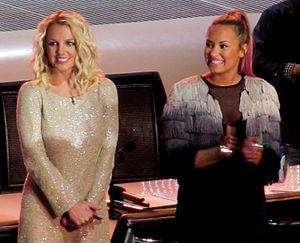
Britney Jean Spears, née le 2 décembre 1981 à McComb, est une chanteuse, danseuse, actrice, femme d'affaires et icône culturelle américaine.
Demetria Devonne Lovato, dite Demi Lovato, née le 20 août 1992 à Albuquerque, est une auteure-compositrice-interprète et actrice américaine, elle est aussi mannequin et entrepreneur. Elle fait ses débuts d'actrice très jeune en jouant dans la série pour enfants Barney en 2002 mais c'est en 2008 qu'elle se fait connaître en jouant le rôle principal dans le téléfilm de Disney Channel Camp Rock, et en 2009, dans la série à succès de la même chaîne, Sonny with a chance, où elle tient aussi le rôle principal. En 2008, elle signe avec le label Hollywood Records avec lequel elle sort six albums : Don't Forget, Here We Go Again, Unbroken, Demi, Confident et Tell Me You Love Me., qui ont tous fait leurs débuts dans le top cinq du Billboard 200.